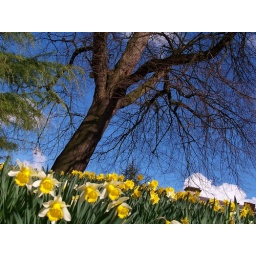
Daffodils and leaning tree again a very blue sky in Museum Gardens York